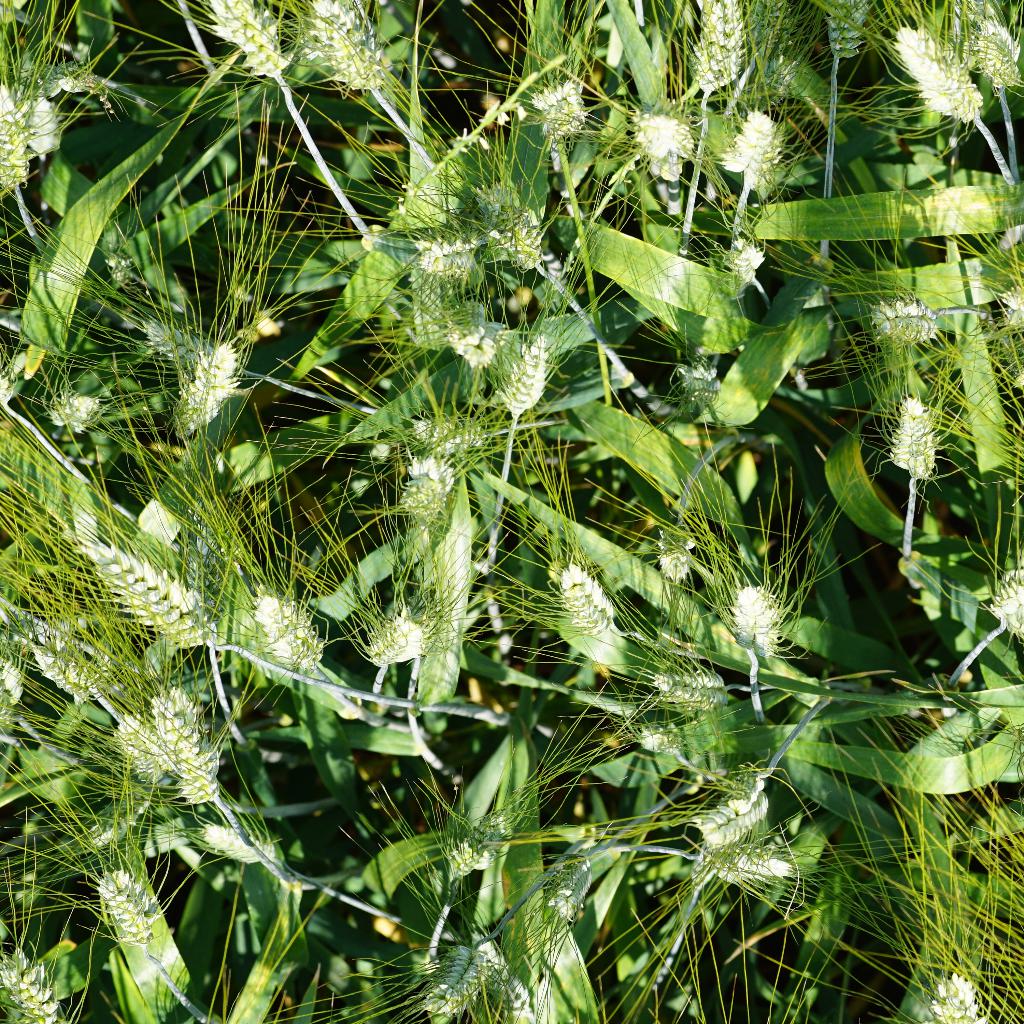
Country: France
Location: Gréoux
Wheat development stage: Filling